'Anata

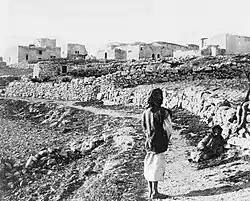
'Anata, between 1900 and 1920

In 1863 Victor Guérin visited the village and described it as being a small, situated on a hill, and with 200 inhabitants. Socin found from an official Ottoman village list from about 1870 that 'Anata had 25 houses and a population of 70, though the population count included men, only. According to information received by